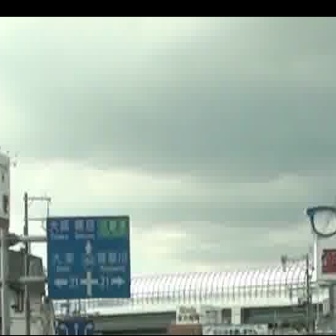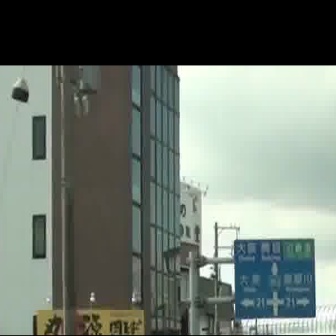
  Please identify the target specified by the bounding box [44,213,130,298] in the first image and locate it in the second image. Return the coordinates in [x_min,y_min,x_max,y_max] format.
Answer: [231,237,314,319]